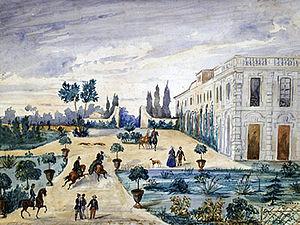
Château d'Espeyran à Saint-Gilles-du-Gard, Centre national du microfilm et de la numérisation
Saint-Gilles, aussi appelée Saint-Gilles-du-Gard, est une commune française située dans le département du Gard, en région Occitanie.